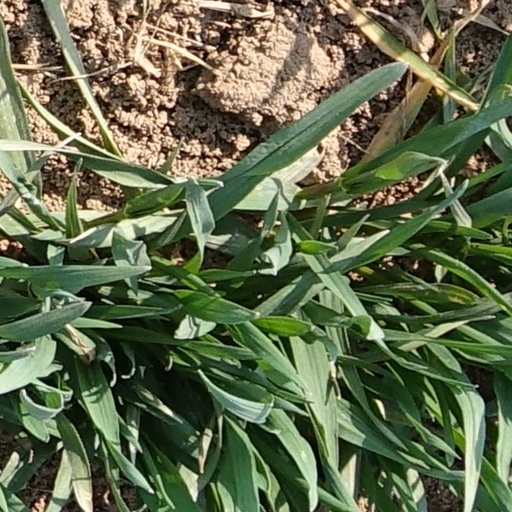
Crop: wheat